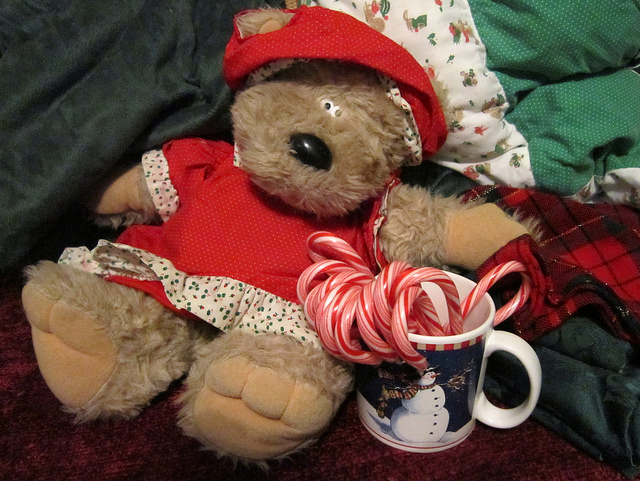
user: Given an image and a question. Answer the question in a short answer. Question: What is the name of the items inside the cup? Short Answer:
assistant: candy cane